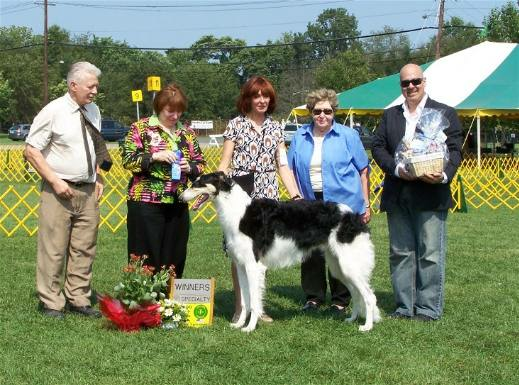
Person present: Yes